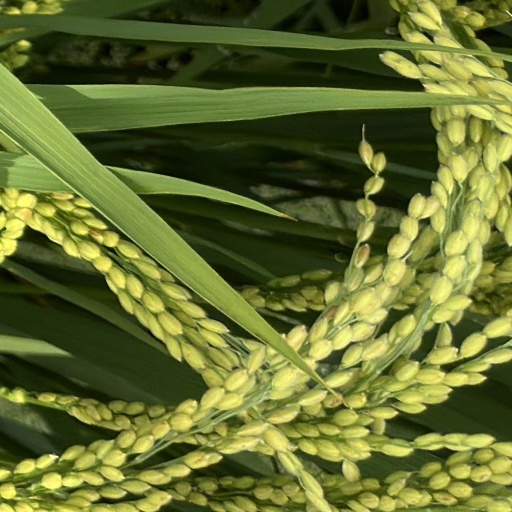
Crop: rice